Let's Make a Soccer Team!

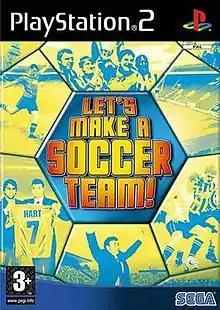
European cover art

Let's Make a Soccer Team!, known in Japan as , is a 2006 football management simulation video game developed by Smilebit and published by Sega for the PlayStation 2. Until the worldwide release of "SEGA Pocket Club Manager" on Android and iOS in May 2018, it was the only game in the "Pro Soccer Club o Tsukurō!" ("SakaTsuku" for short) series to be localised for the Western market.